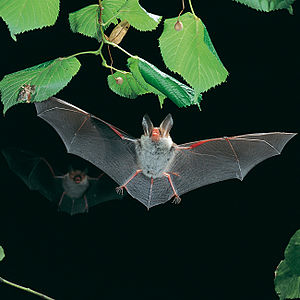
Myotis / Billeder
Myotis er en slægt af flagermus i familien barnæser.